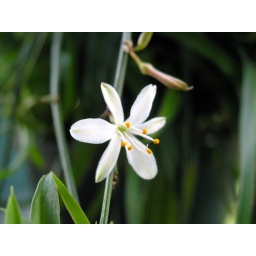
A tiny flower blossom from a spider plant in my parents' garden.